Shawn Daivari

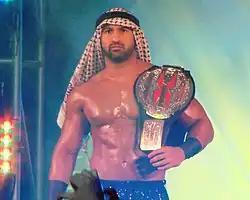
Daivari, as Sheik Abdul Bashir, with the TNA X Division Championship belt

Daivari made his debut for Professional Championship Wrestling in Arlington, Texas, at PCW's "Heroes 2 Legends" event in November 2007. He wrestled J.T. Lamotta and "Jiggle-O" James Johnson in a triple threat match for the PCW Cruiserweight Championship, which Lamotta won. He returned to PCW on February 23, 2008, at PCW's "Big Bang '08" event to again wrestle a triple threat match for the PCW Cruiserweight Championship, this time against Robert Evans and Aaron Eagle, who won and became the new champion. On September 6, 2008, it was announced by The Bussey Brothers that Daivari would return on September 20, 2008, to team with them to take on Aaron Eagle and a partner of his choosing. Eagle had chosen Action Jackson to be his tag team partner. However, Jackson was injured at the hands of Mace Malone. PCW World Heavyweight Champion, Mike Foxx, who was supposedly suspended and also Eagle's main rival, surprisingly saved Eagle from an attack and announced he would be Eagle's partner. The stipulation was that if Eagle did not win, he could never get another PCW World Heavyweight Championship shot again. On September 20, Daivari and The Busseys defeated Eagle and Foxx when Foxx turned on Eagle and Daivari debuted his new finisher move, the "WMD" – "Weapon of Mass Destruction" (a DDT to a kneeling opponent), for the victory. Afterwards, Foxx announced he would give Eagle one final title shot at "Sick 'n' Twisted" on October 11.